Answer in natural language. Consider the 3D positions of the objects in the scene and not just the 2D positions in the image. Is the centerpoint of  blue modern tv stand at a higher height than dark brown wooden bed with white blanket? Choose between the following options: no or yes
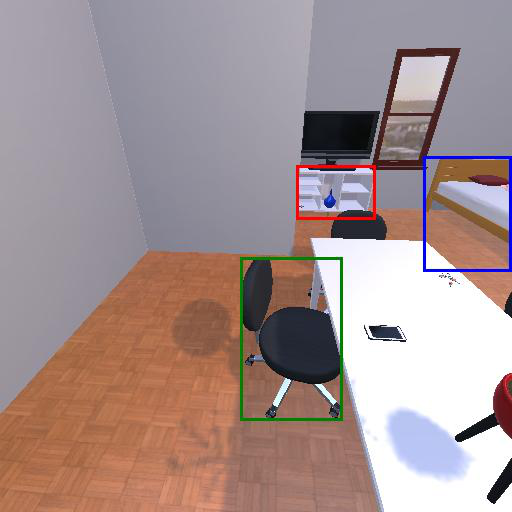
<answer>yes</answer>